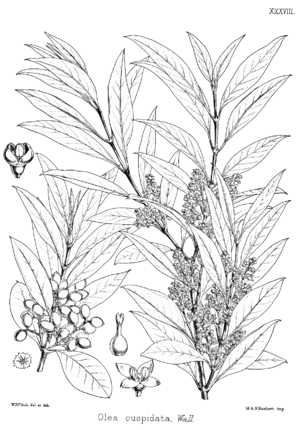
Olea europaea subsp. cuspidata est une sous-espèce d'Olea europaea L. dont l'olivier européen est une autre sous-espèce. Elle appartient à la famille des Oleaceae. Elle est parfois appelée « Bois d'olive noir » ou « Olivier brun ». En langue anglaise : African olive ou Wild olive.